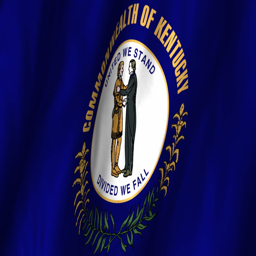
a beautiful satin finish looping flag animation .